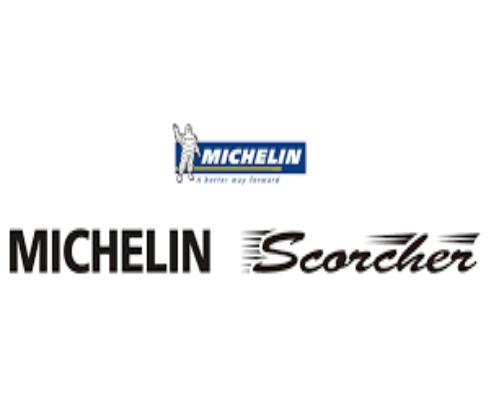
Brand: michelin
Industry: Others